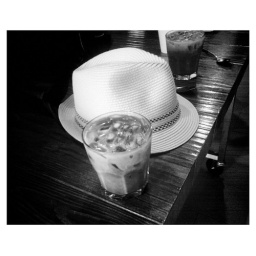
rodenhat goes to blue bottle / in brooklyn